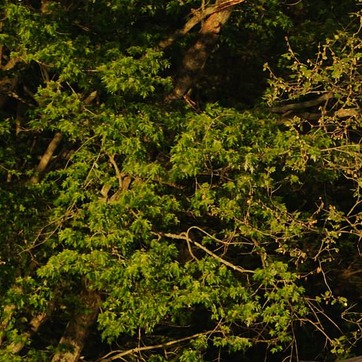
Material: foliage